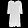
Label: Dress